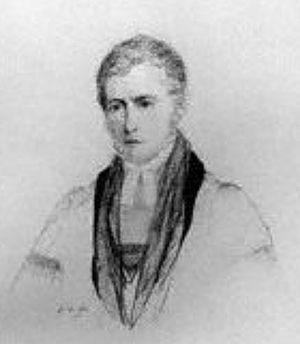
John Antony Cramer, est un philologue britannique.